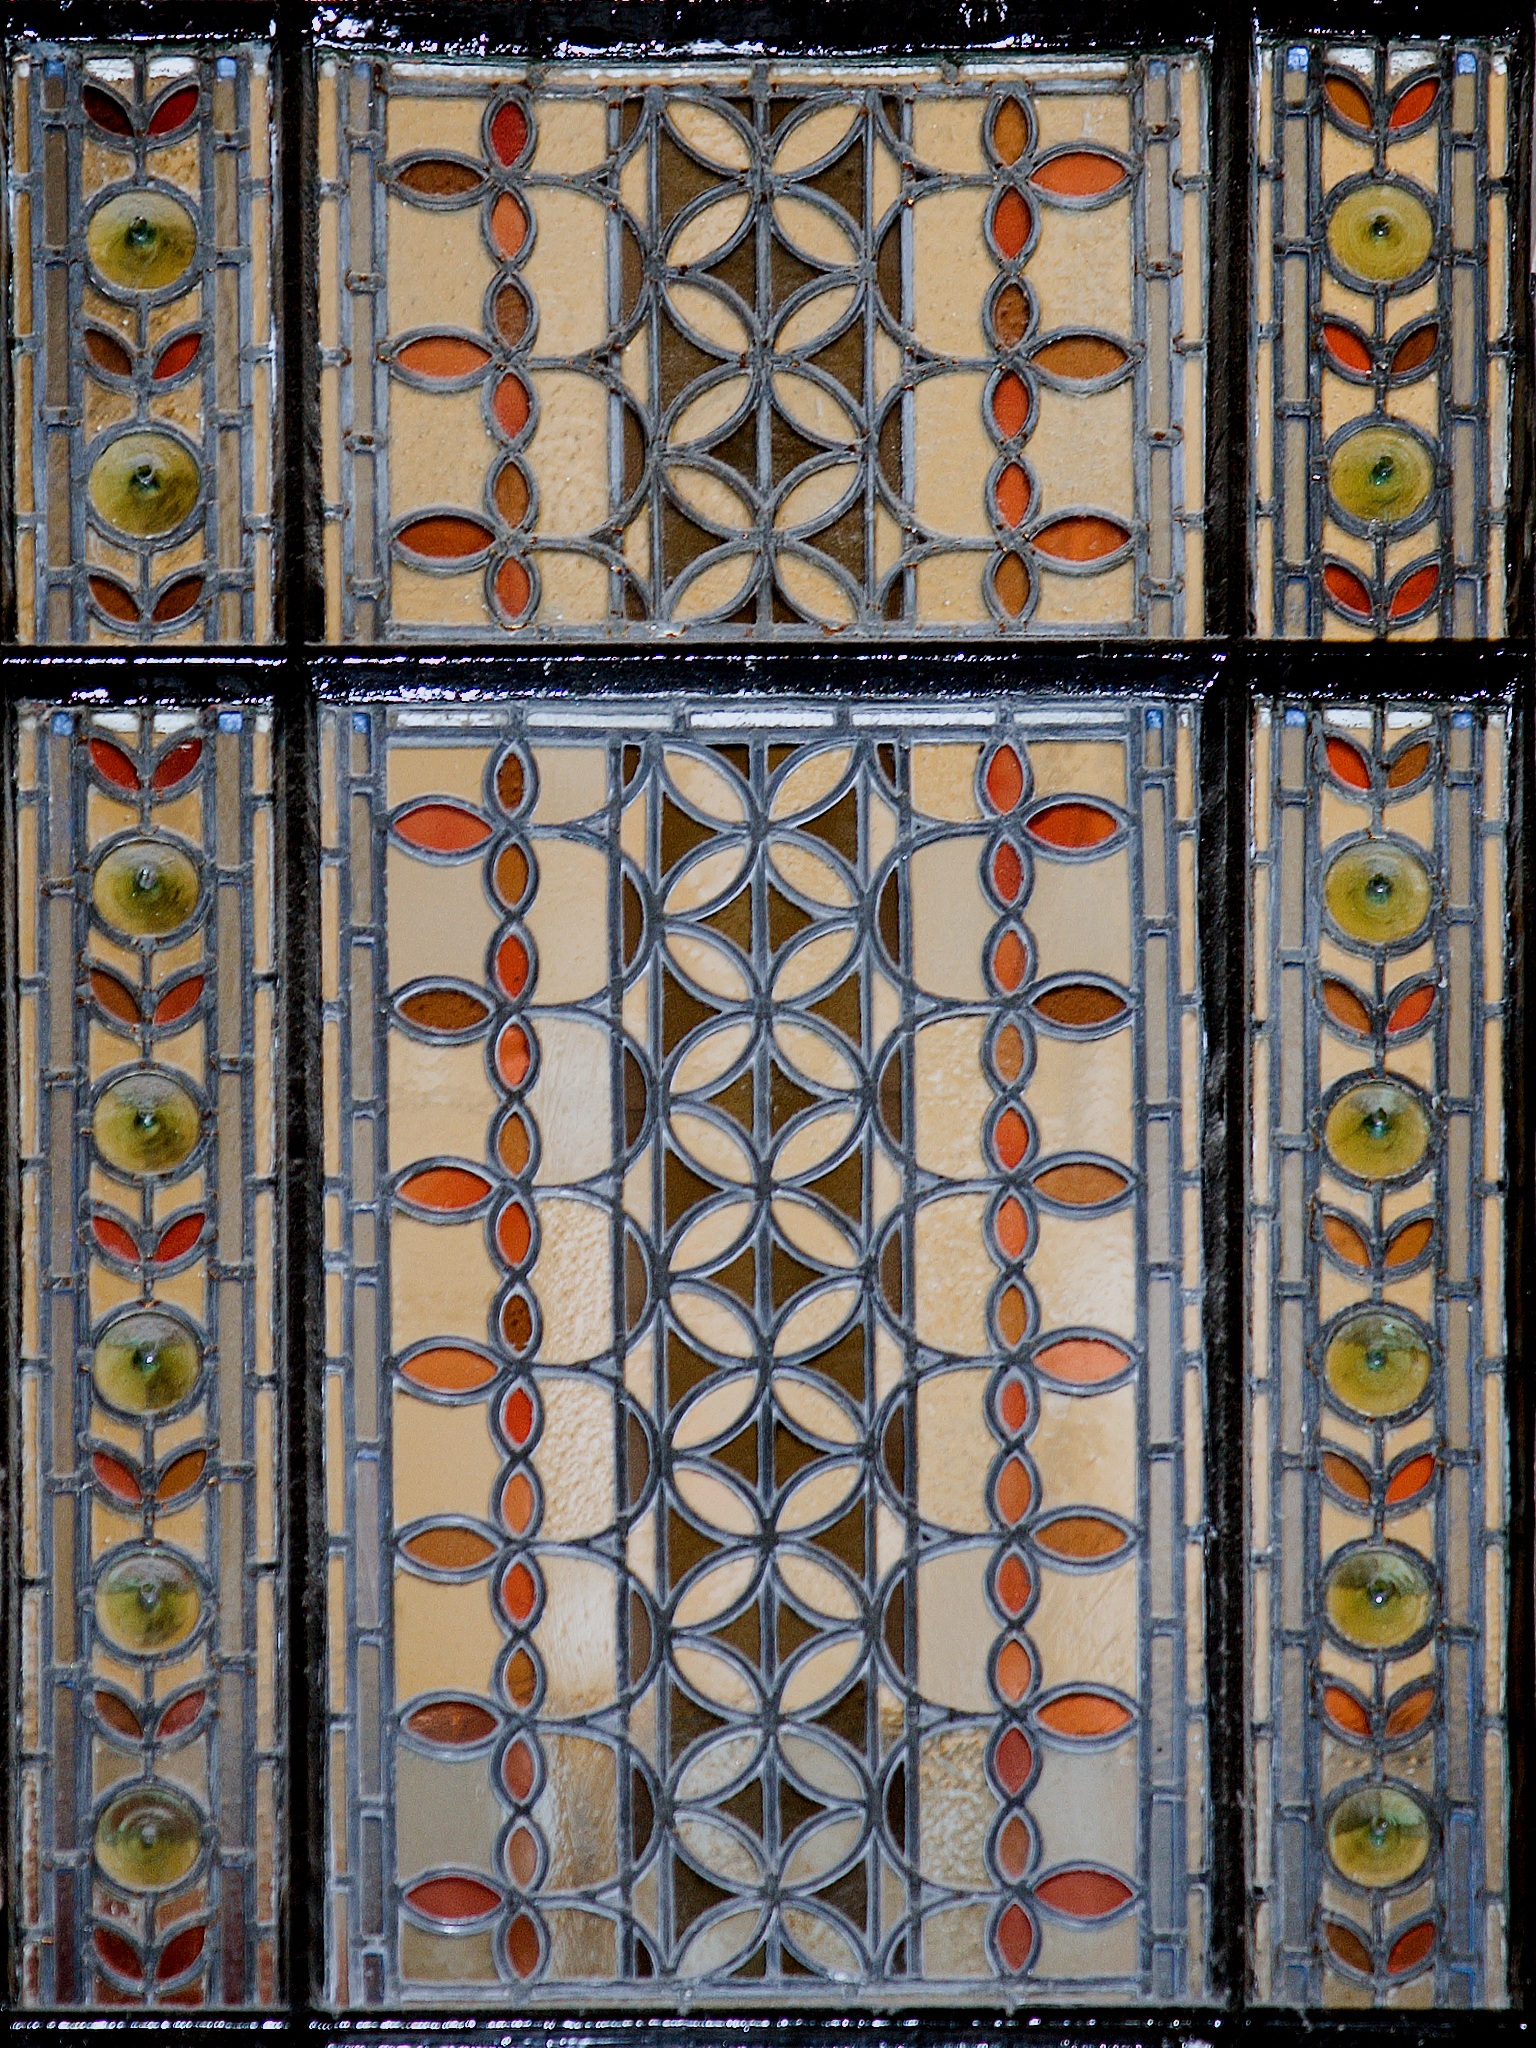
window, glass, pattern, material, stained glass, interior design, quilt, textile, art, classical, design, symmetry, mosaic, stained, stained glass window, flooring